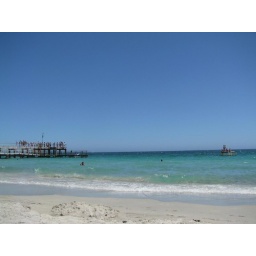
Coogee Beach on a sunny summer sunday. Saw a snake cross in front of us while walking through the dunes.